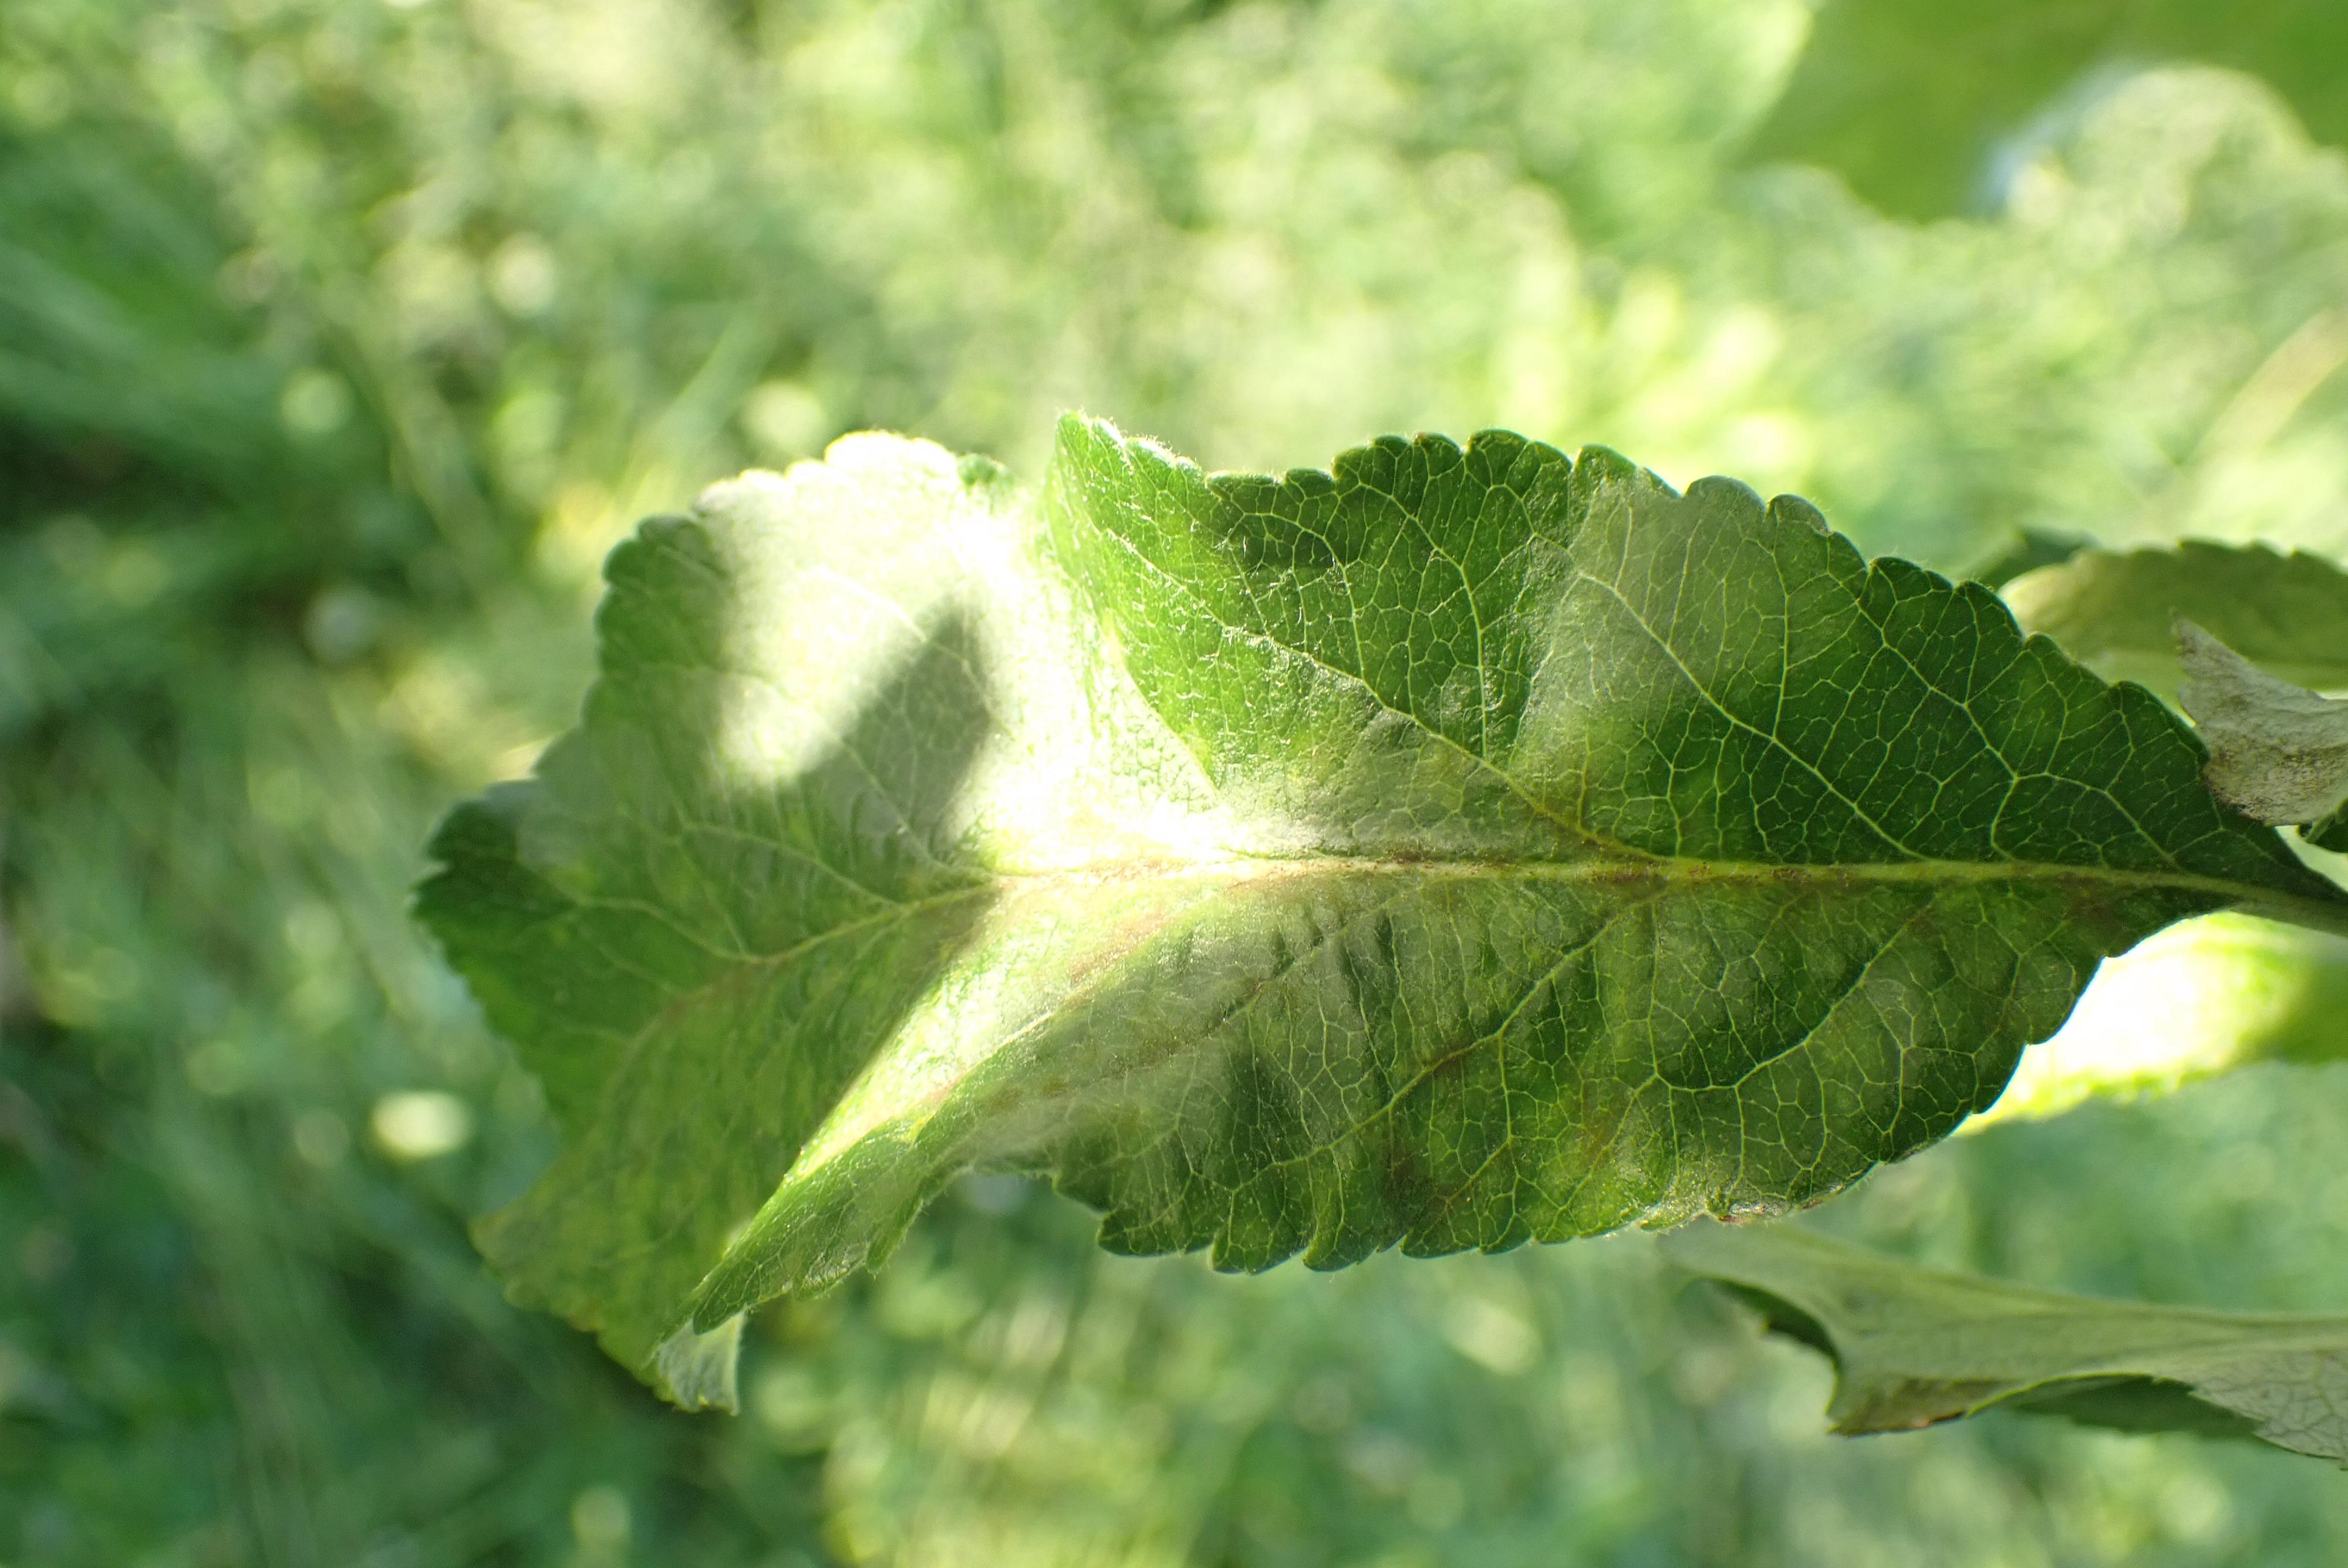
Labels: scab